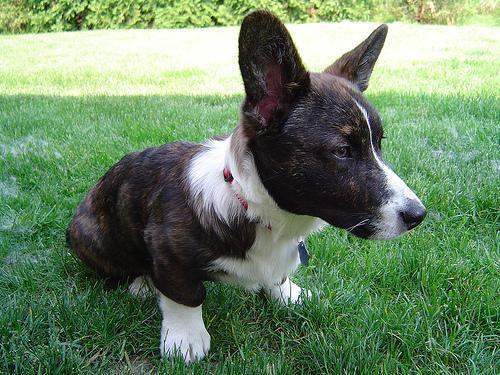
Cardigan